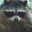
Label: raccoon